Minoru Suzuki

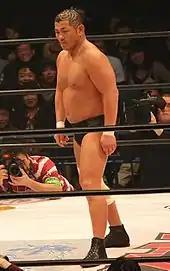
Suzuki in April 2008

On March 1, 2008, Minoru Suzuki made an appearance at the Dory Funk Jr. retirement show, providing commentary for the Triple Crown Championship main event (between Kensuke Sasaki and Satoshi Kojima), as well as pledging to participate in the upcoming Champion Carnival. From April 5 to 9, Suzuki competed in Block B of All Japan's annual Champion Carnival, finishing the league with 2 wins (over Kensuke Sasaki and Suwama) and 2 losses (to Osamu Nishimura and Joe Doering), as well as teaming with Takemura to defeat Toshiaki Kawada and Nobutaka Araya on Day 2 (April 6) of the Carnival. During the Hold Out tour, Suzuki confronted a Taiyo Kea, who was on a losing streak at the time, about joining Suzuki's stable Gurentai (alongside Nosawa, Mazada and Takemura), which resulted in Kea joining and focusing on winning the tag titles with Suzuki. On June 28, 2008, Suzuki and Kea won the World Tag Team Championship from Joe Doering and Keiji Mutoh. On September 28, 2008, he attacked The Great Muta after Muta had successfully defeated Suwama for the Triple Crown Championship, setting up a match between the two in which he lost on November 3, 2008.